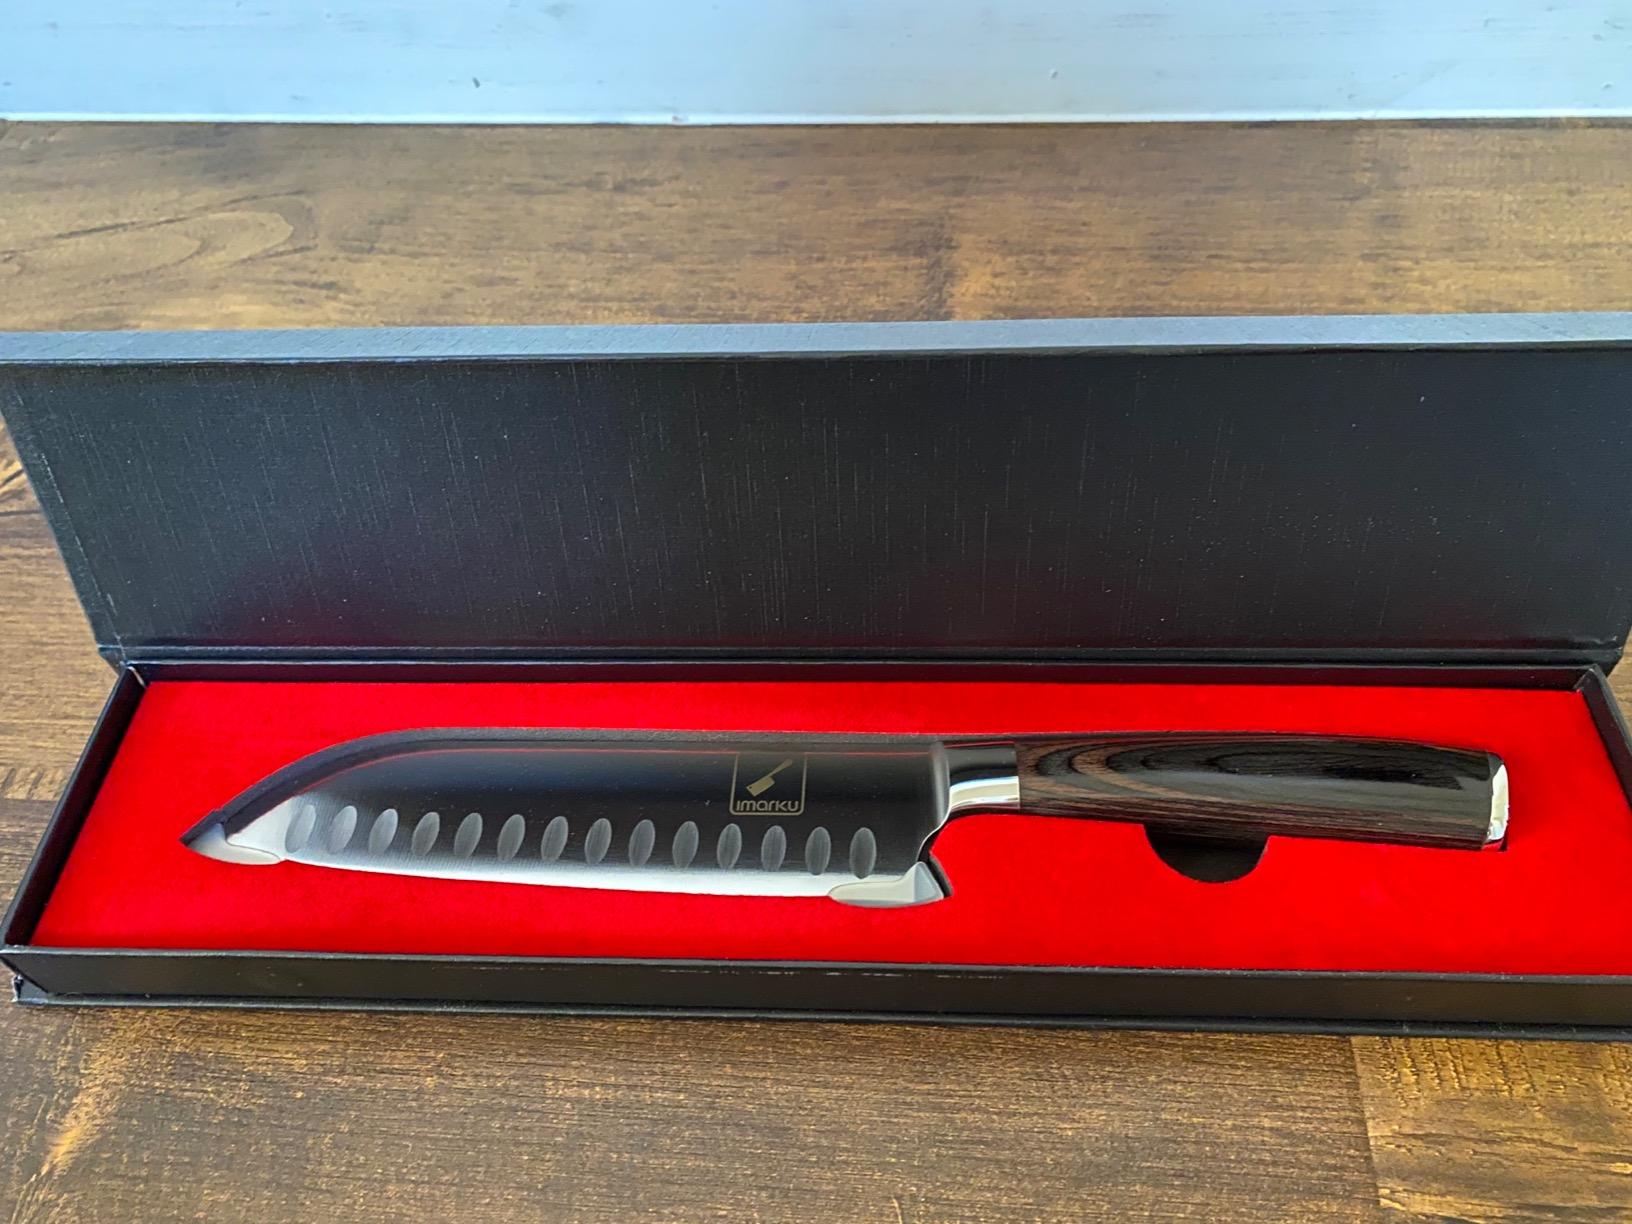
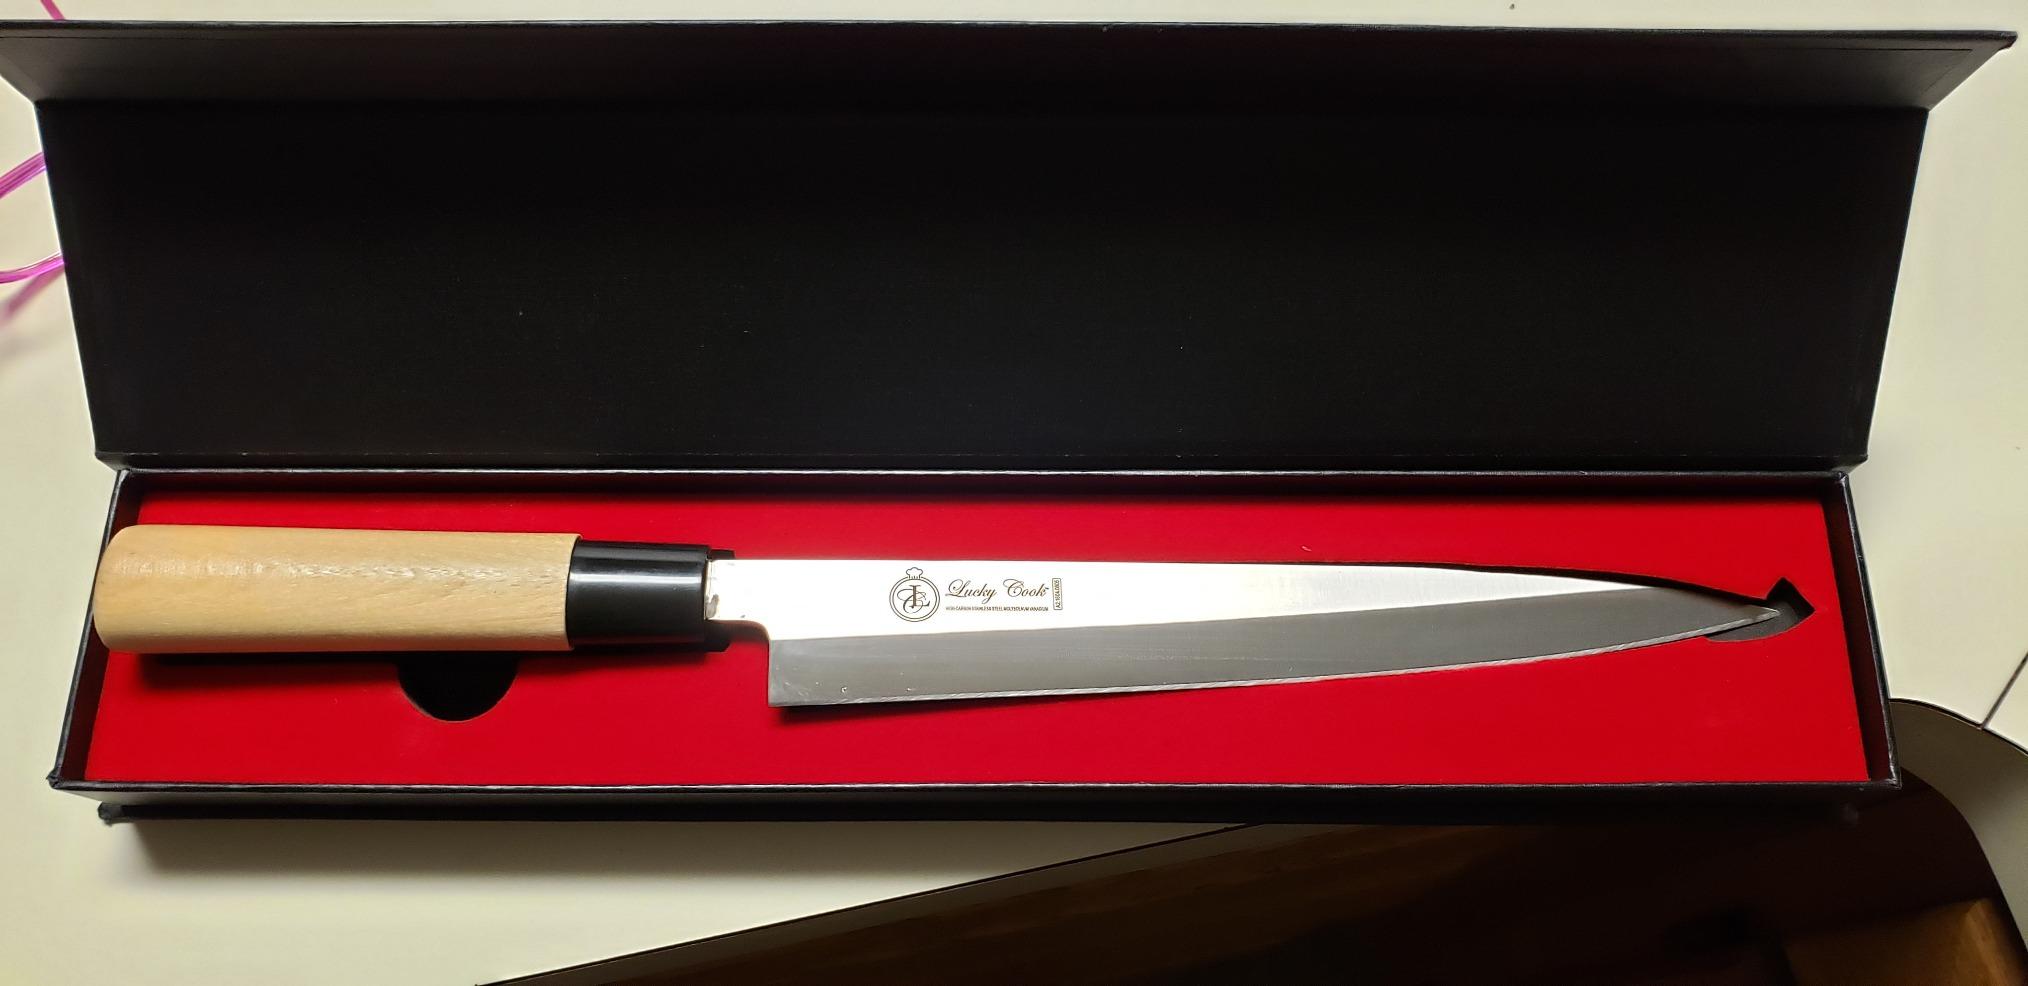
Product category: items_knife
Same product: no